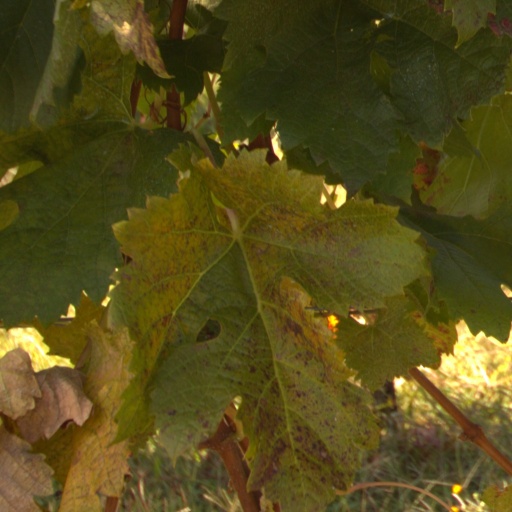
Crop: grape